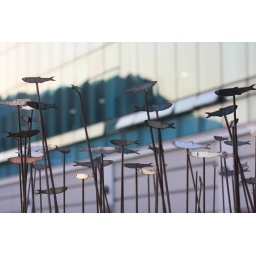
Outdoor the indoor fish market in Busan, South Korea